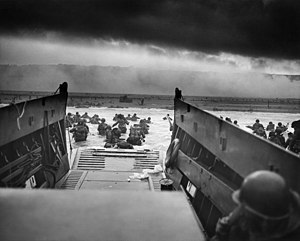
Amfibiekrigsførelse
Tropper fra den amerikanske 1. infanteridivision går i land på Omaha Beach, Normandiet, 6. juni 1944
Amfibiekrigsførelse er brugen af krigsskibe til at påvirke landområder militært. I tidligere tider var betegnelsen synonym med metoder til at levere landtropper til fjendtligt terræn ved hjælp af skibe, men i dag har helikoptere overtaget meget af denne opgave. Det er en meget svær form for krigsførelse, og det er kun få personer som har gennemført dem. Bl.a. Cæsar. Den var også med i D-dag som også var med til at afslutte 2. verdenskrig.